United States Navy SEALs

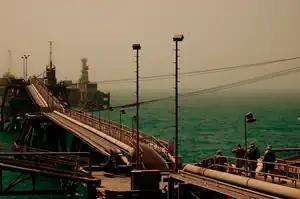
US military security personnel on the Al Basrah Oil Terminal after its capture

In January 2002, following the Battle of Tora Bora, another series of caves was discovered in Zhawar Kili, just south of Tora Bora; airstrikes hit the sites before SOF teams were inserted into the area. A SEAL platoon from SEAL Team 3, including several of their Desert Patrol Vehicles, accompanied by a German KSK element, a Norwegian SOF team and JTF2 reconnaissance teams spent some nine days conducting extensive SSE, clearing an estimated 70 caves and 60 structures in the area, recovering a huge amount of both intelligence and munitions, but they didn't encounter any al-Qaeda fighters. Subsequent SEAL operations during the invasion of Afghanistan were conducted within Task Force K-Bar, a joint special operations unit of Army Special Forces, United States Air Force Special Tactics Teams, and special operations forces from Norway, Germany, Australia, New Zealand, Canada, and Denmark. Task Force K-Bar conducted combat operations in the massive cave complexes near the city of Kandahar and surrounding territory, the town of Prata Ghar and hundreds of miles of rough terrain in southern and eastern Afghanistan. Over the course of six months, Task Force K-Bar killed or captured over 200 Taliban and al Qaeda fighters and destroyed tens of thousands of pounds of weapons and ordnance.